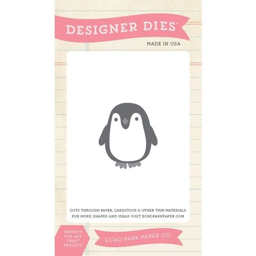
a sweet little die set by neighborhood !